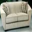
Label: couch